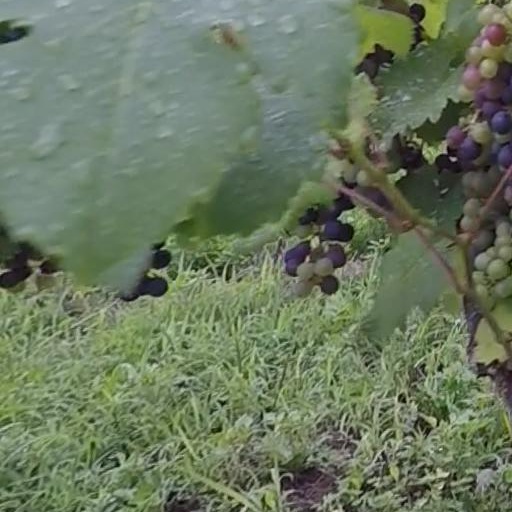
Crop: grape